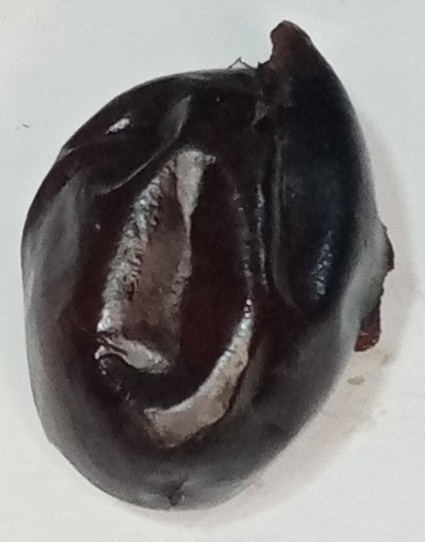
Variety: kupro
Size: large
Grade: grade-1